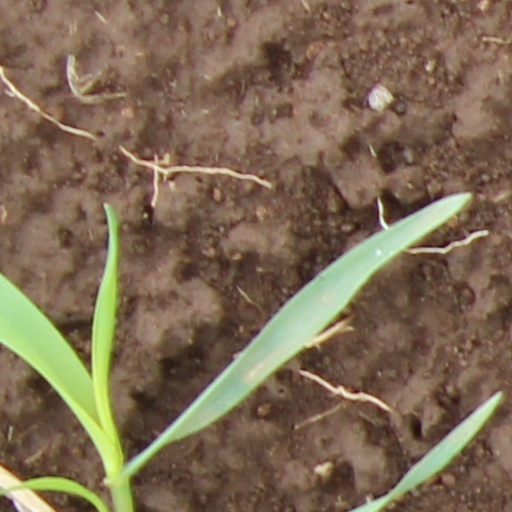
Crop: wheat